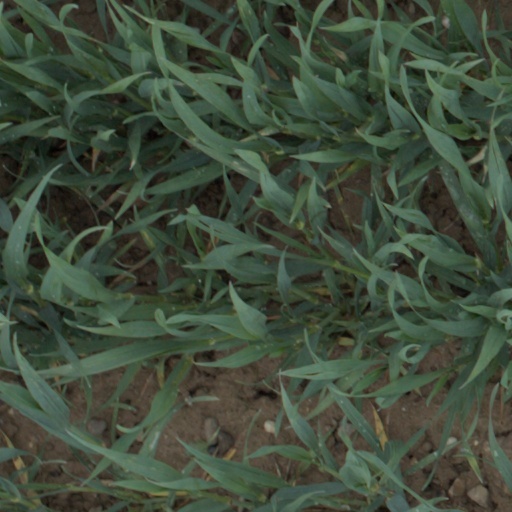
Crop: wheat